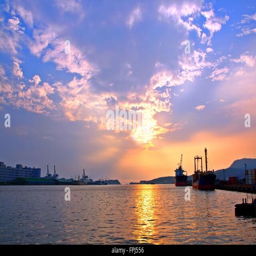
view towards the entrance of port at sunset